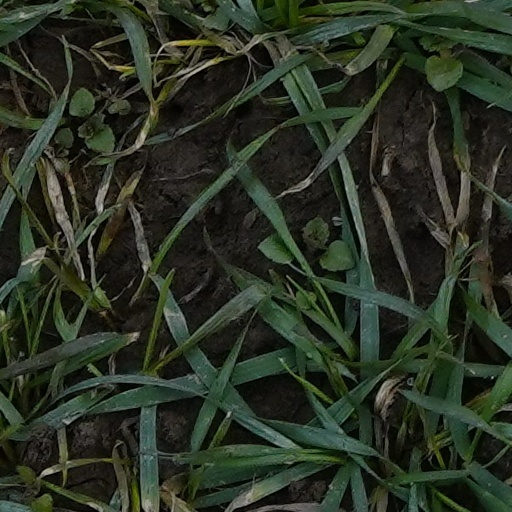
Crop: wheat